Goldenrod (showboat)

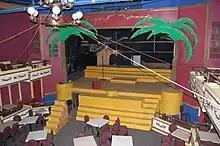
Balcony to stage

In 2015, the hull buckled when the vessel ended up on uneven land after river levels dropped suddenly while she was being moved to the riverbank.